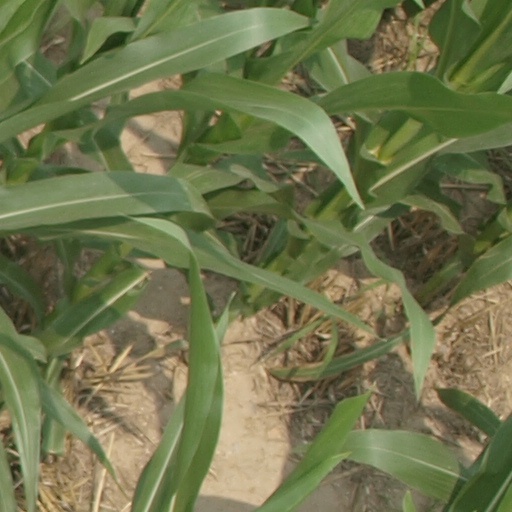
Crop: maize; corn